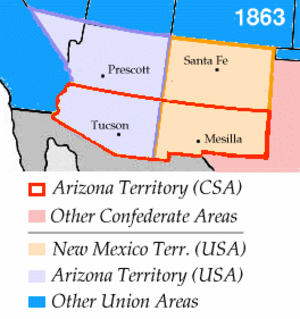
La campagne du Nouveau-Mexique est une opération militaire de la Guerre de Sécession. Elle a lieu entre les mois de février et d'avril 1862. Elle voit des forces confédérées, sous le commandement du brigadier général Henry H. Sibley envahir le nord du Territoire du Nouveau-Mexique dans le but de s'emparer des gisements aurifères du Colorado et de s'ouvrir une voie vers les ports de Californie.